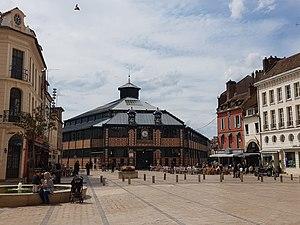
Les halles du marché de Sens, rénovées en 2015.
Sens est une commune française, chef-lieu d'arrondissement, située à 100 km au sud-est de Paris, dans le département de l'Yonne, en région Bourgogne-Franche-Comté.